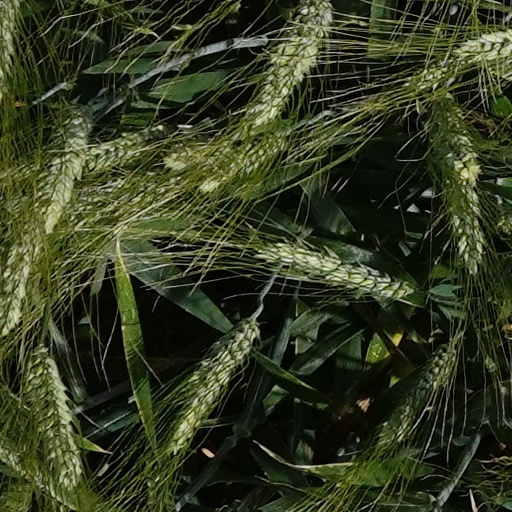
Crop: wheat